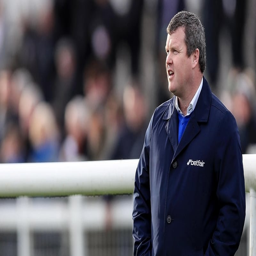
tv producer pushed jockey all the way for last season 's title